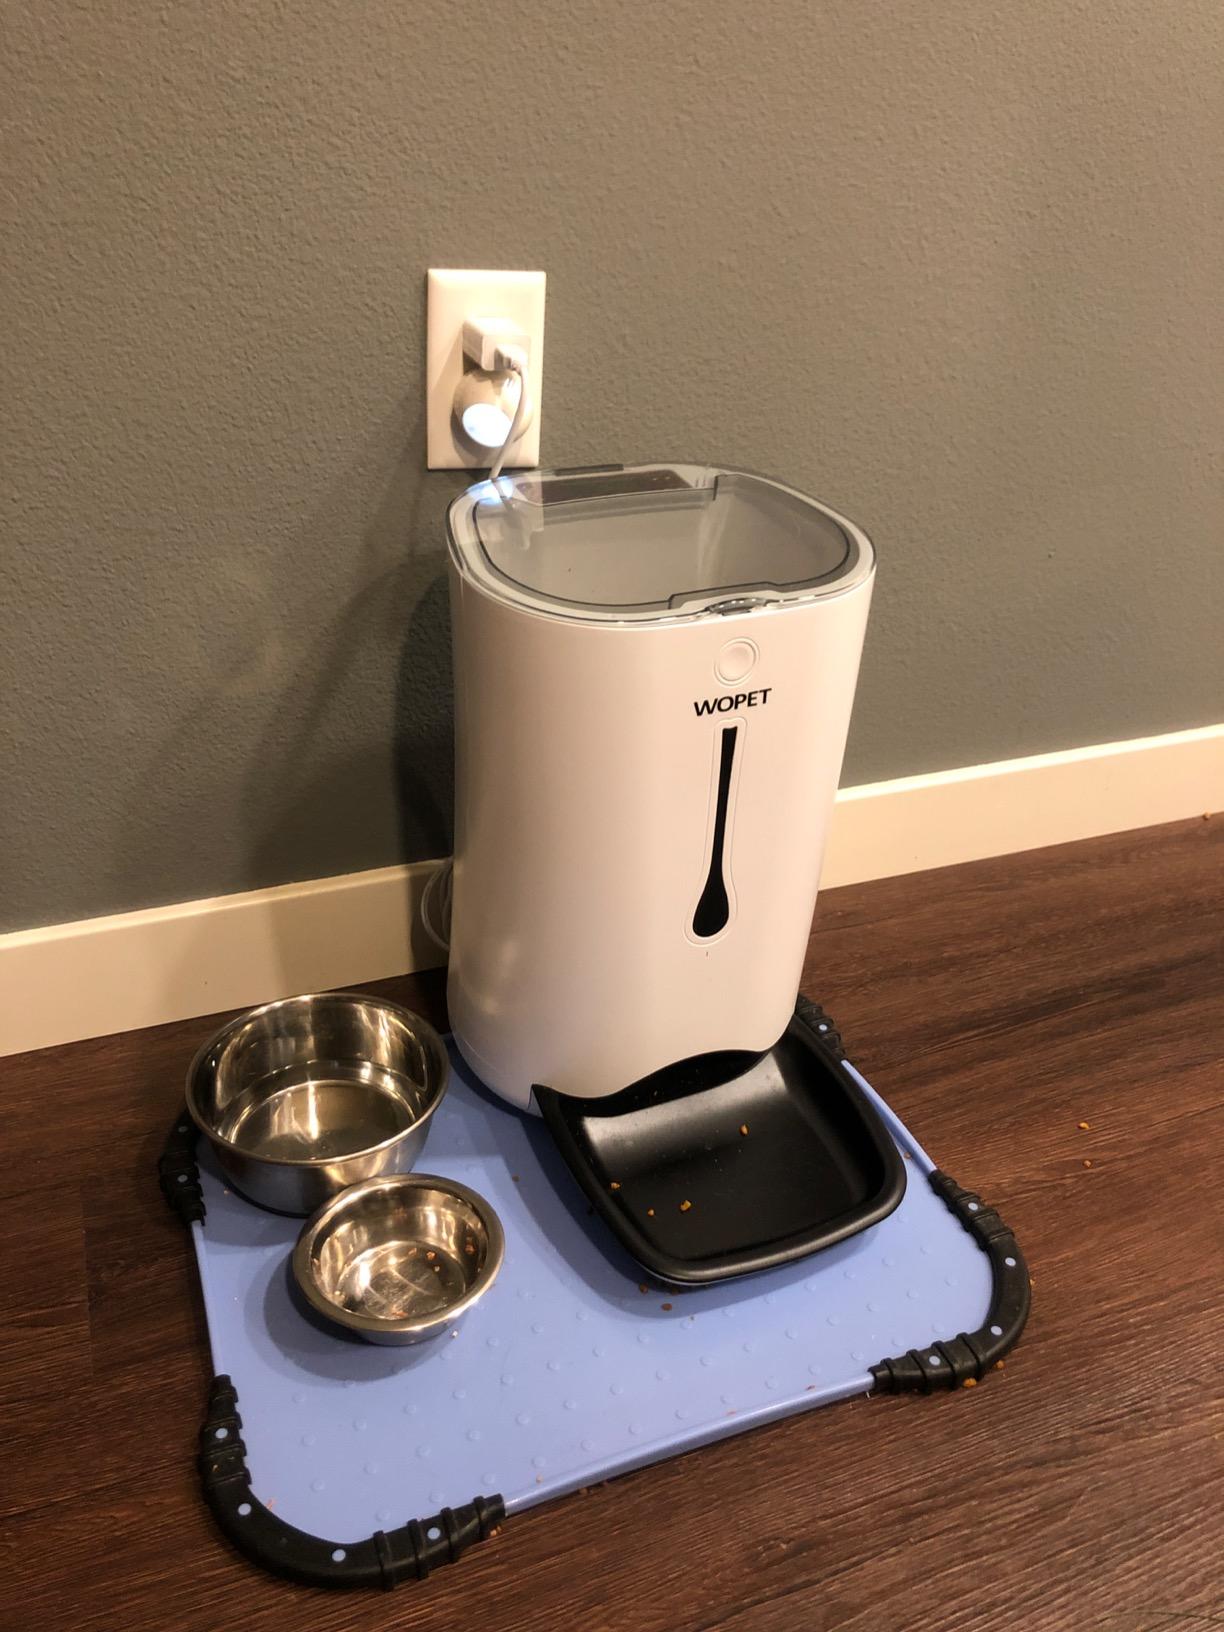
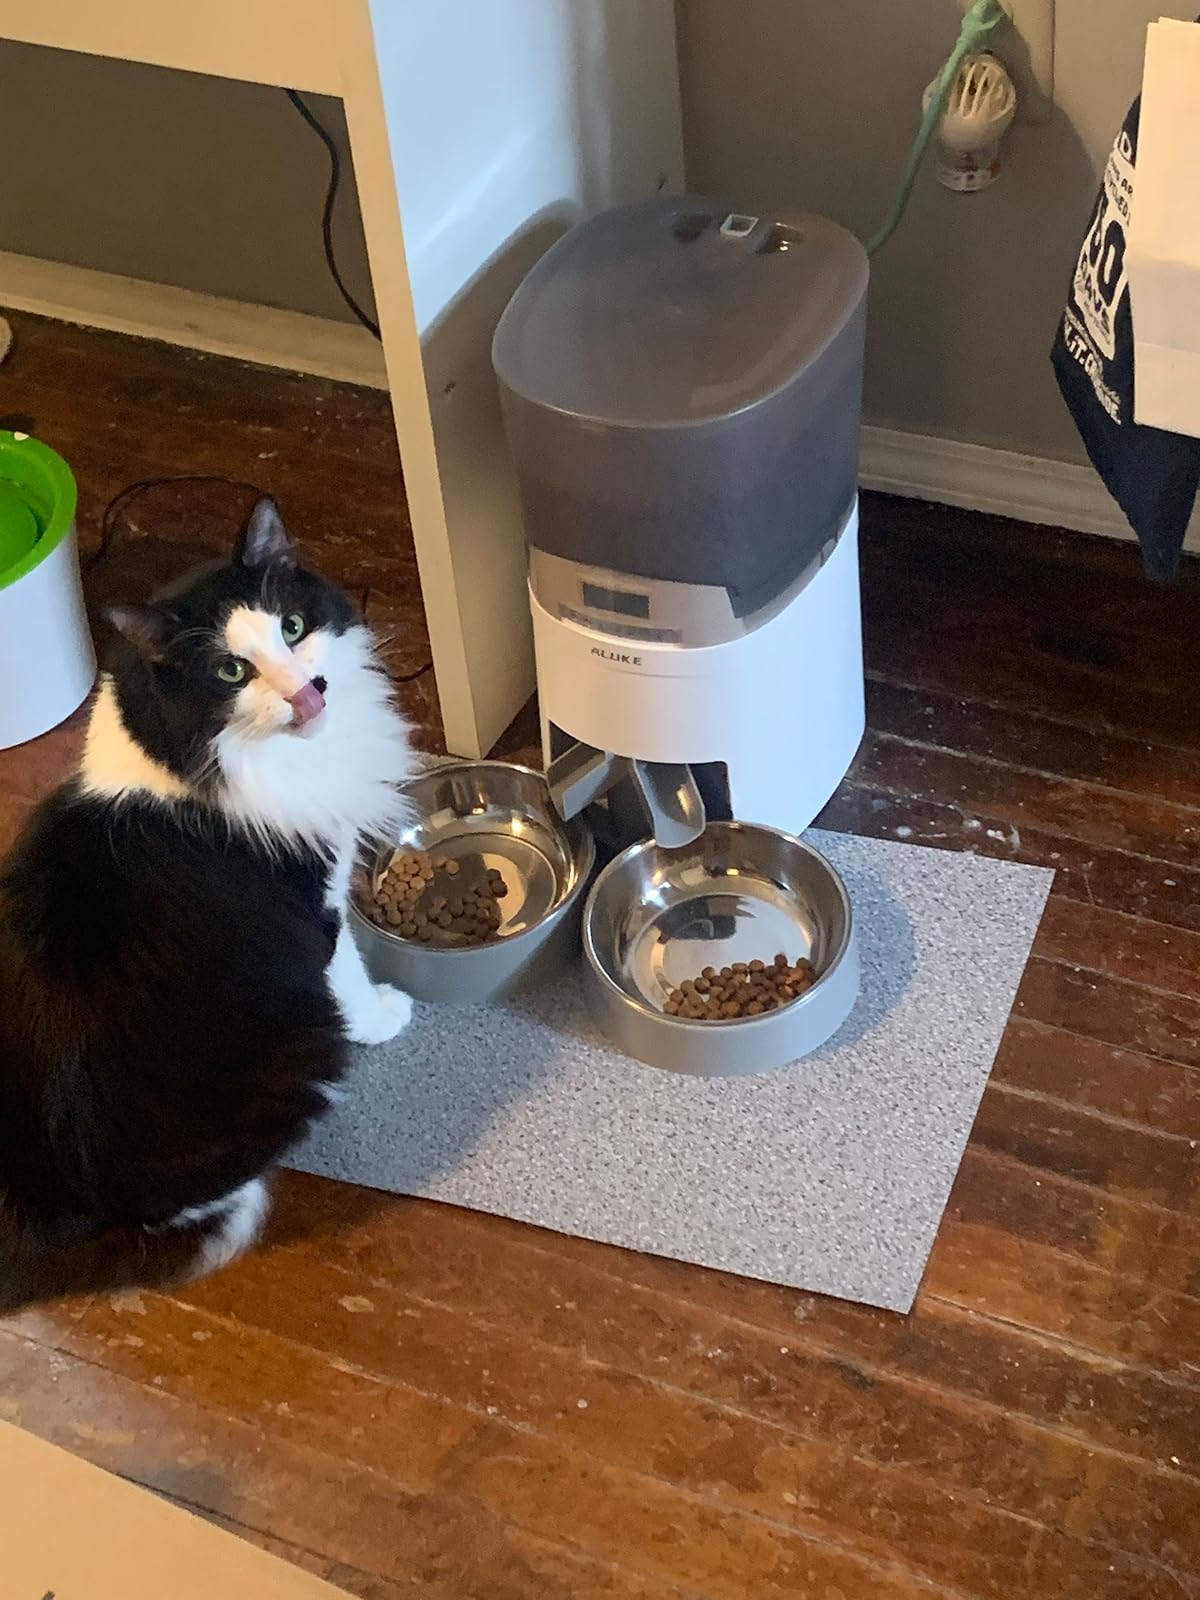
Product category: items_feeder
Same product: no